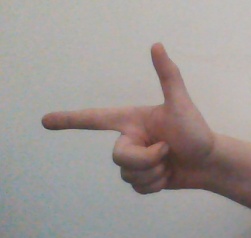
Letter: yaa